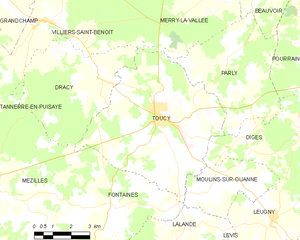
Carte des communes françaises Toucy